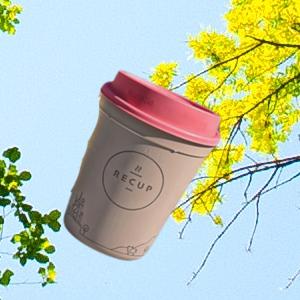
Label: cups